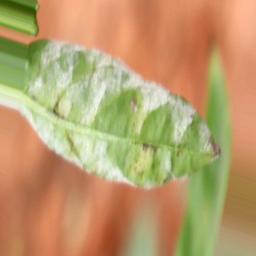
Label: powdery mildew